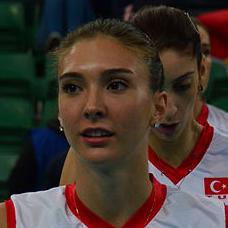
Age: 22